Oriole GO Station

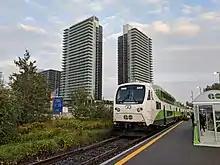
Track level at Oriole GO Station, looking north with Concord Park Place in the background.

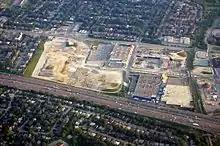
Oriole GO Station in the bottom right corner, where it is crossed by Highway 401

Toronto Transit Commission services in the vicinity of Oriole GO Station include: